Zebulon Pike

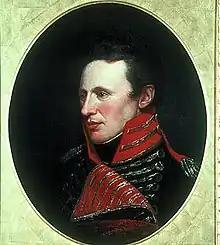
Portrait by Charles Willson Peale, 1808

Zebulon Montgomery Pike (January 5, 1779 – April 27, 1813) was an American brigadier general and explorer for whom Pikes Peak in Colorado is named. As a U.S. Army officer he led two expeditions through the Louisiana Purchase territory, first in 1805–1806 to reconnoiter the upper northern reaches of the Mississippi River, and then in 1806–1807 to explore the southwest to the fringes of the northern Spanish-colonial settlements of New Mexico and Texas. Pike's expeditions coincided with other Jeffersonian expeditions, including the Lewis and Clark Expedition and the Red River Expedition in 1806.